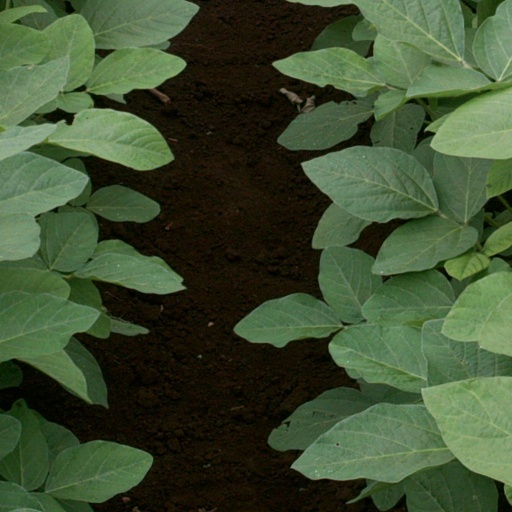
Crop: soybean